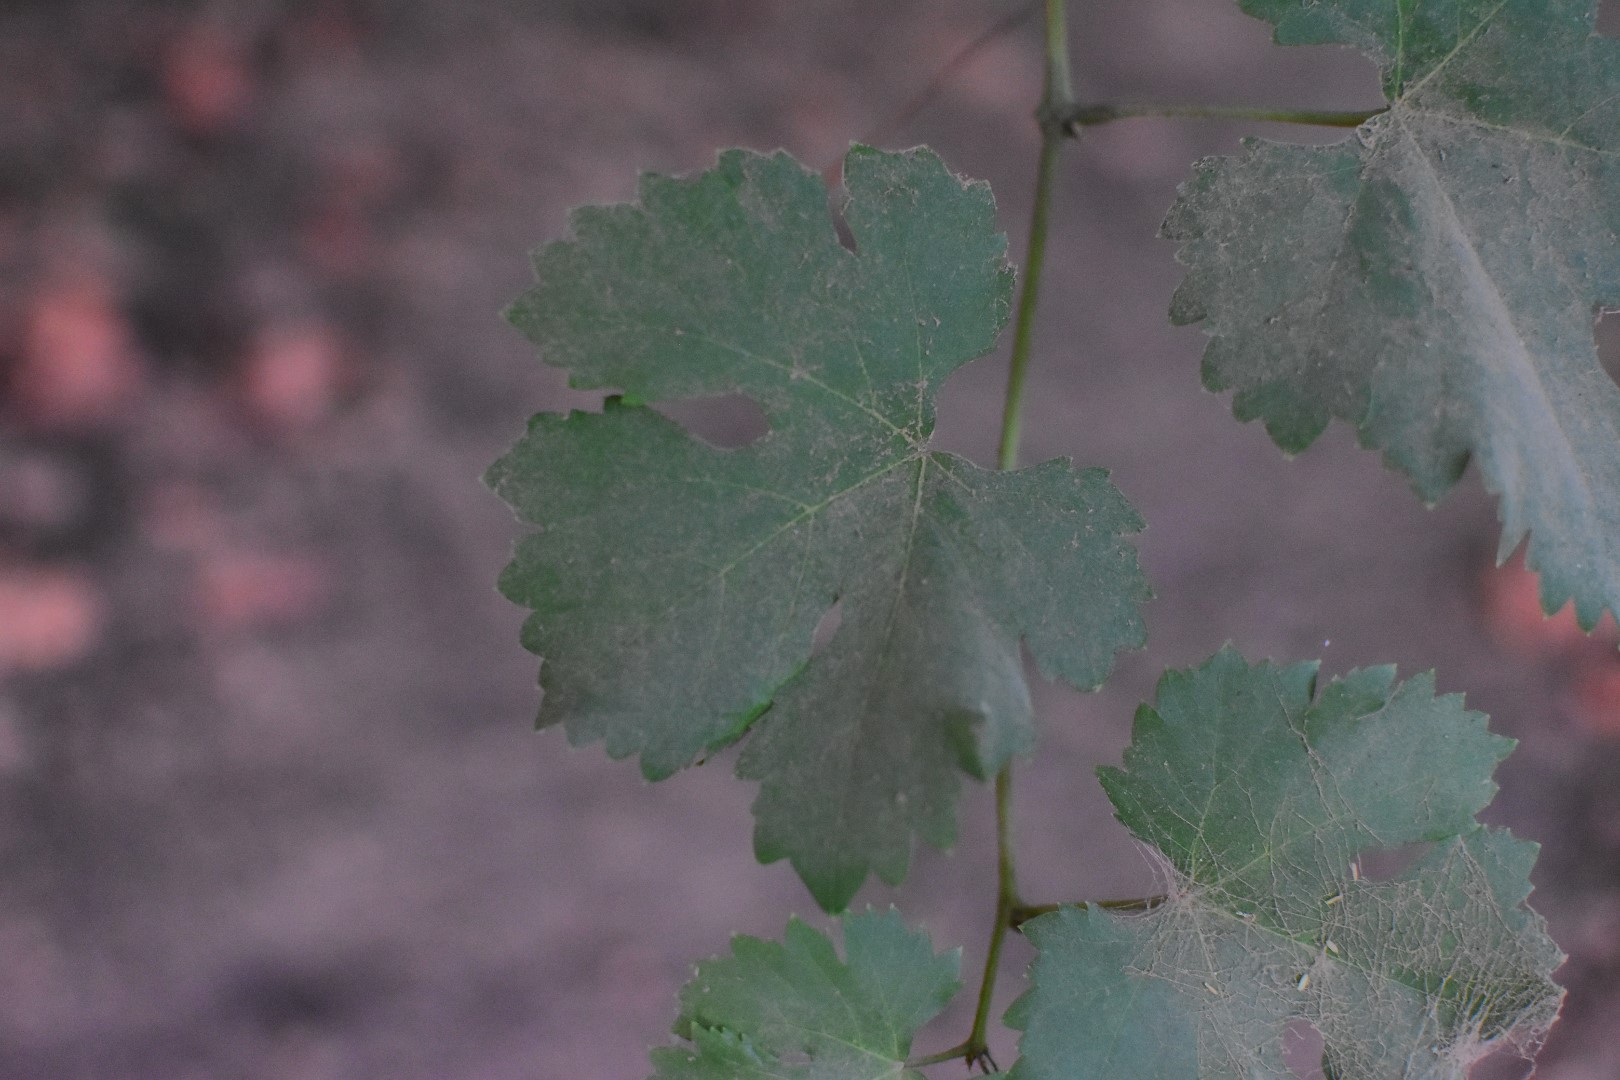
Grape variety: Aswud Balad